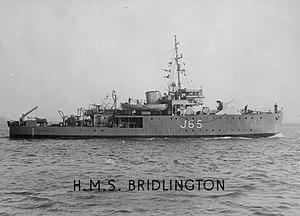
Le HMS Bridlington est un dragueur de mines de la classe Bangor lancé pour la Royal Navy et qui a servi pendant la Seconde Guerre mondiale.